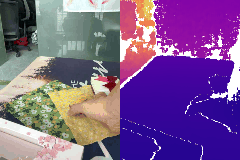
Label: apple